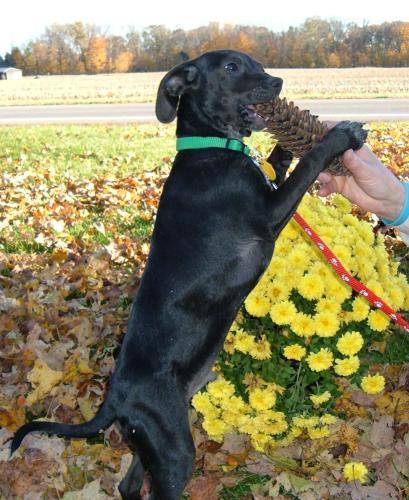
Label: dog